Answer in natural language. Is red plastic bin behind pedestal sink with a wide basin? Choose between the following options: yes or no
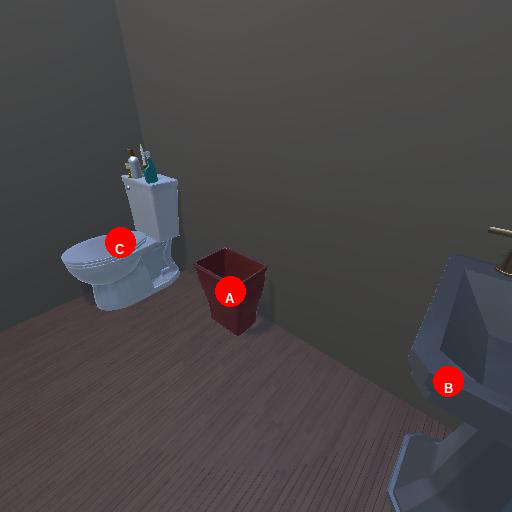
<answer>yes</answer>